RAF Tangmere

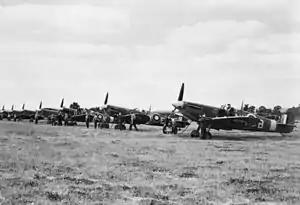
A line of Supermarine Spitfire Mark VBs of No. 131 Squadron RAF, being prepared for a sweep at Merston, a satellite airfield of Tangmere

In August 1940 the first squadron (No. 602 Squadron RAF) of Supermarine Spitfires was based at satellite airfield RAF Westhampnett, as the Battle of Britain began. By now the villagers had mainly been evacuated, and extensive ranges of RAF buildings had sprung up.